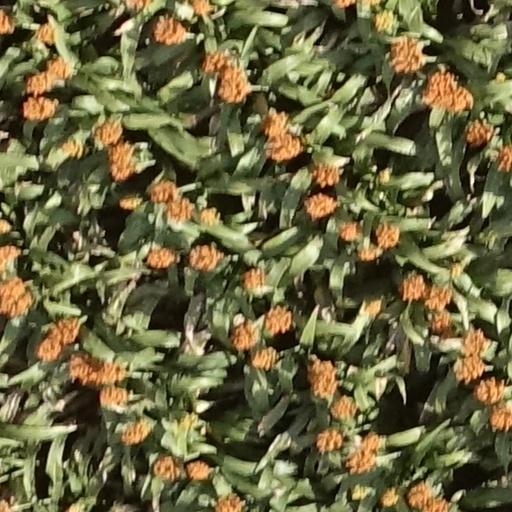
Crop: sorghum